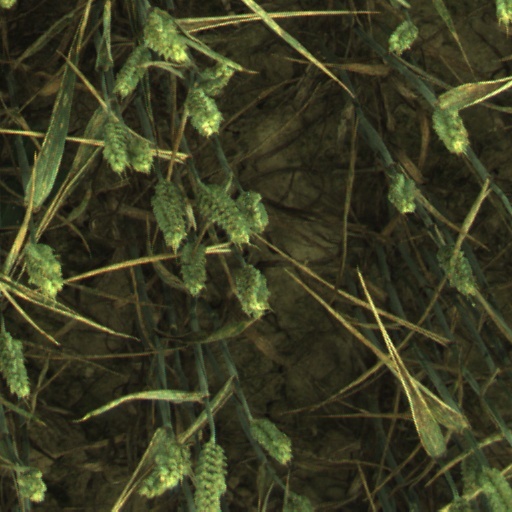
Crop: wheat